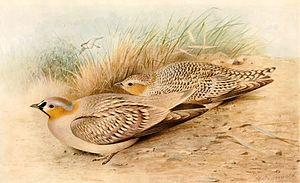
The Coronetted Sand-grouse Pterocles coronatus atratus = Pterocles coronatus atratus (Sous-espèce de Ganga couronné)
Le Ganga couronné est une espèce d'oiseaux de la famille des Pteroclidae.